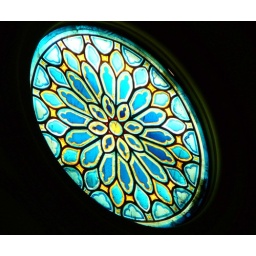
Stained glass window in Guayaquil Cathedral (June, 2009).